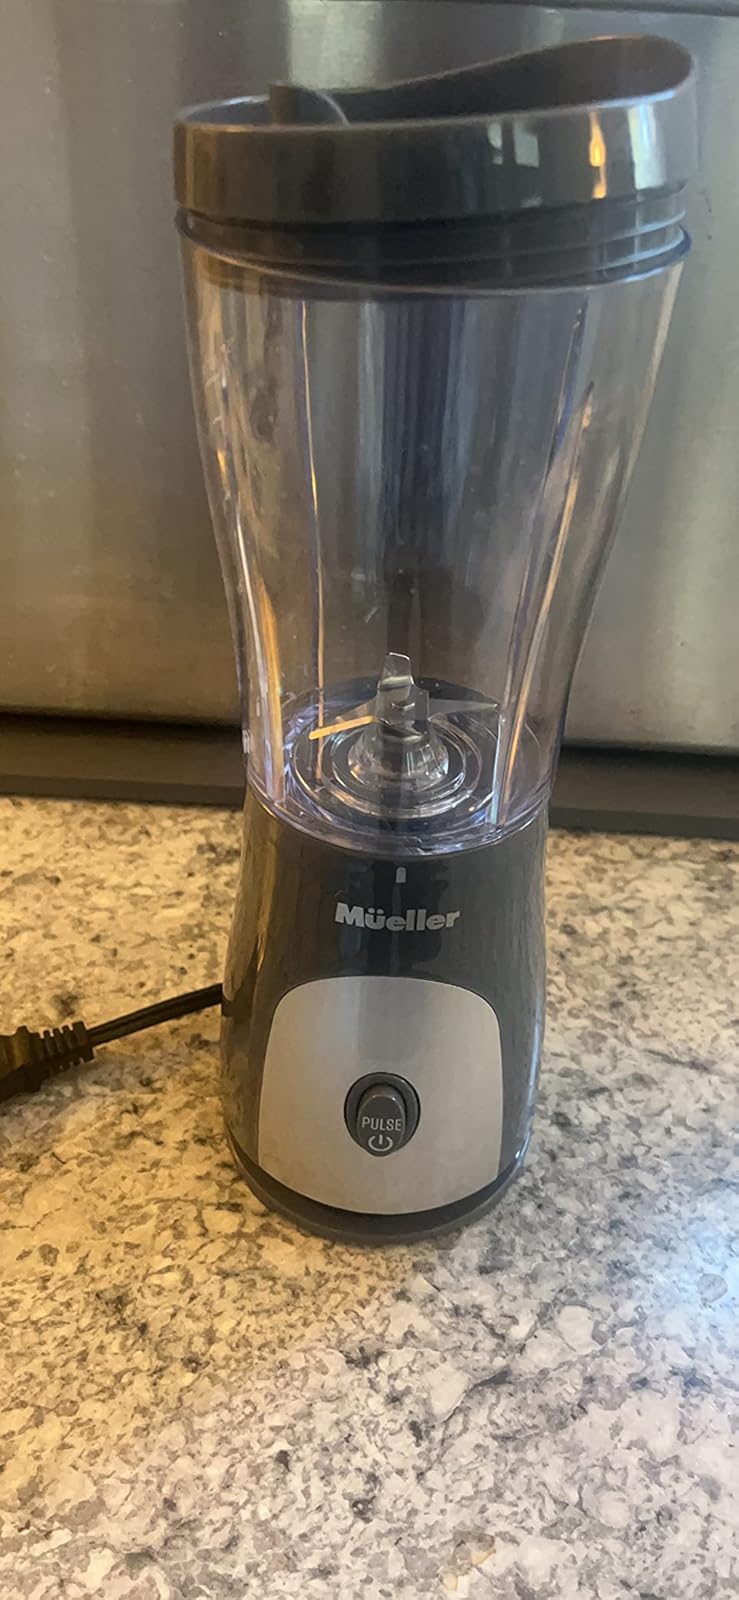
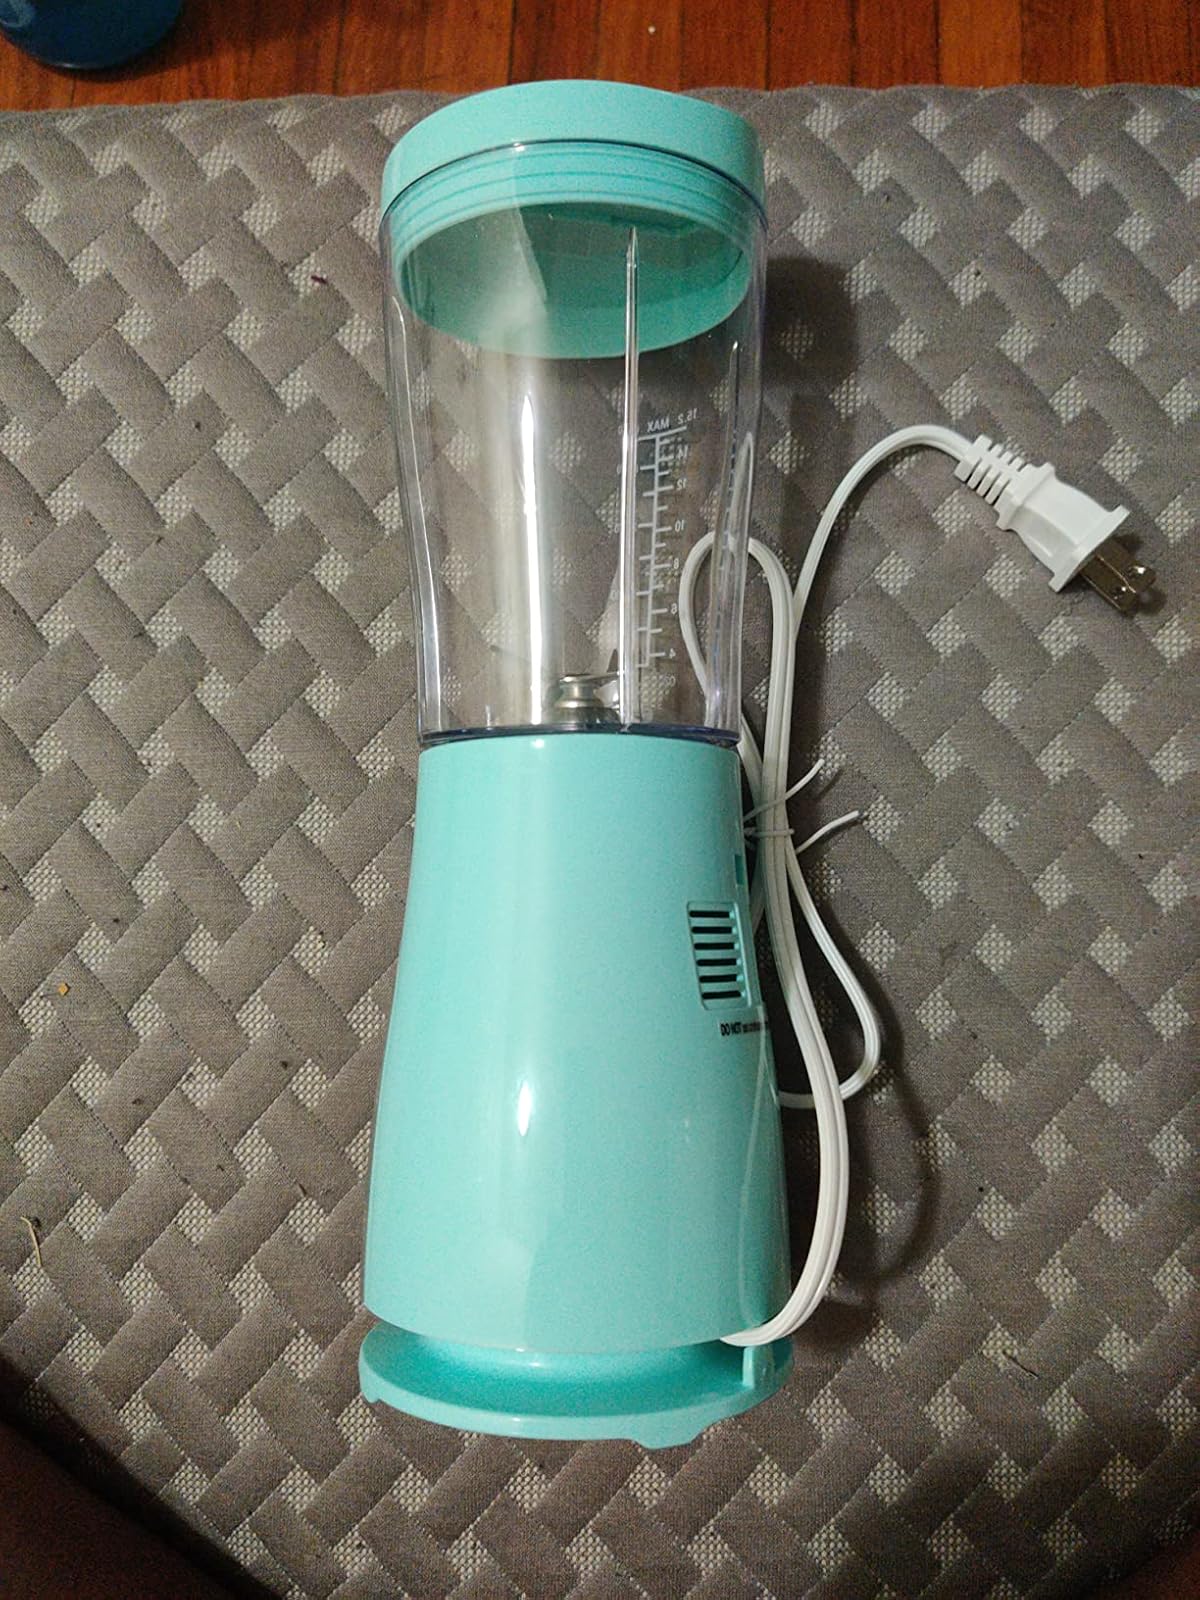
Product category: items_blender
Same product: no